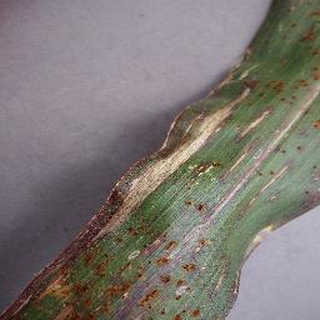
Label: corn_northern_leaf_blight